Yambaru National Park

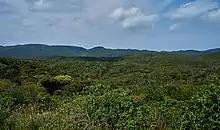
Subtropical evergreen laurel forest of Yanbaru

Future extension of the Park is contingent upon the reversion of land currently occupied by the US military as the Northern Training Area. The northern part of Okinawa Island that corresponds with Yambaru was in 2016 submitted for inscription on the UNESCO World Heritage List as part of the serial nomination Amami-Ōshima Island, Tokunoshima Island, northern part of Okinawa Island, and Iriomote Island. In 2021 was inscribed to World Heritage List.